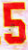
Number: 5